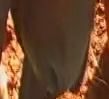
Face region: mouth_nostrils (mouth_chin_nostrils_and_profile)
Pain indicator: not_present